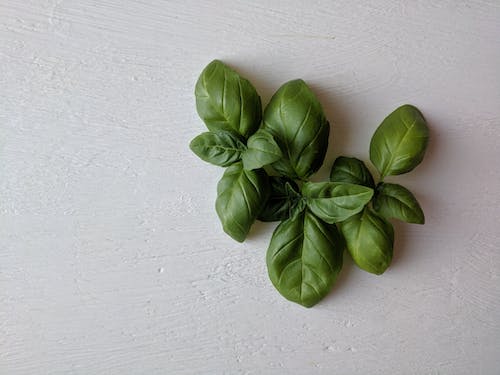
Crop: unknown
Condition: basil